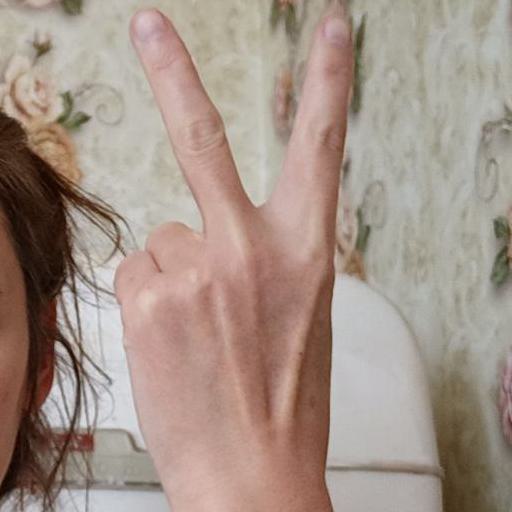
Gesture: peace_inverted